Molotov cocktail

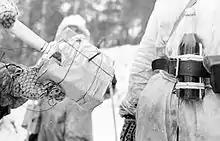
Finnish soldiers in the Winter War. Tanks were destroyed with satchel charges and Molotov cocktails. The bottle has storm matches instead of a rag for a fuse.

On 30 November 1939, the Soviet Union attacked Finland, starting what came to be known as the Winter War. The Finnish perfected the design and tactical use of the petrol bomb. The fuel for the Molotov cocktail was refined to a slightly sticky mixture of alcohol, kerosene, tar, and potassium chlorate. Further refinements included the attachment of wind-proof matches or a phial of chemicals that would ignite on breakage, thereby removing the need to pre-ignite the bottle, and leaving the bottle about one-third empty was found to make breaking more likely.